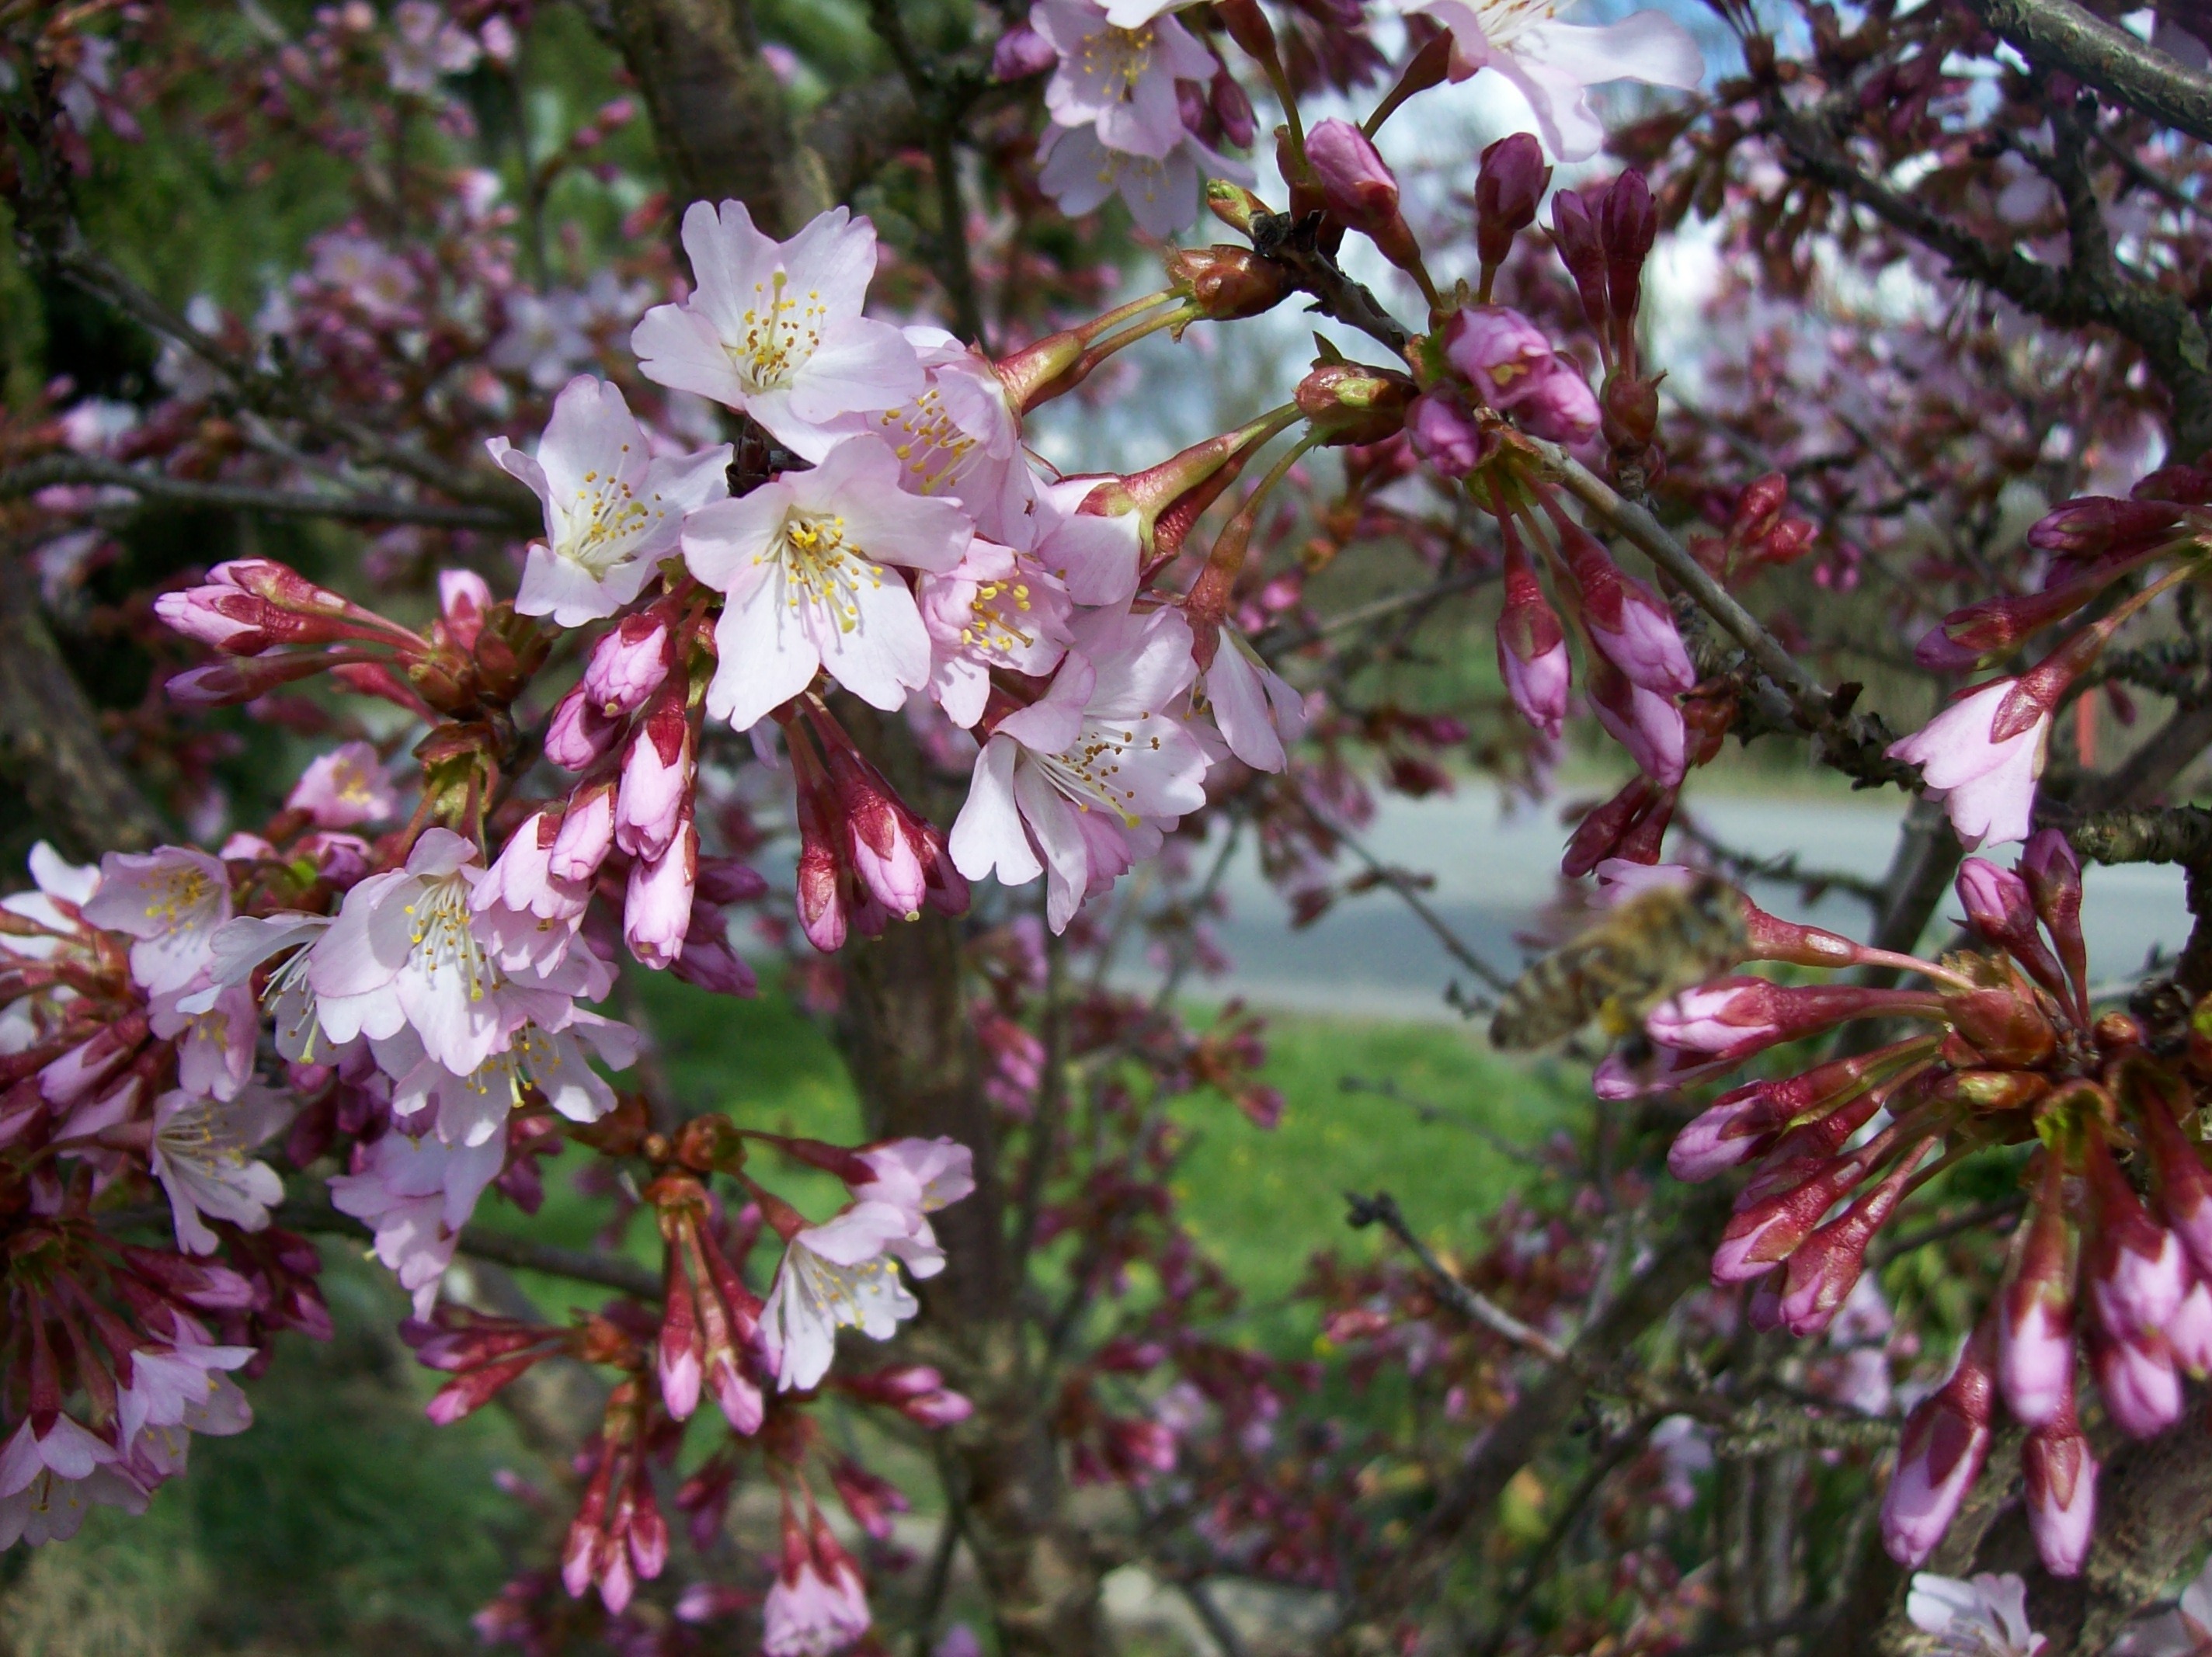
tree, nature, branch, blossom, plant, flower, bloom, bush, food, spring, produce, botany, garden, pink, flora, cherry blossom, shrub, shrubs, spring flower, cherry, pink flowers, flowering plant, rose family, flowering shrub, woody plant, land plant